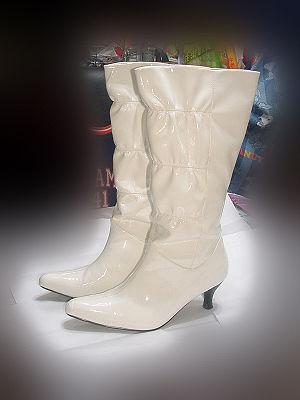
La botte est une chaussure unisexe, dont la tige enferme la jambe et le pied jusqu'à une hauteur qui dépend de l'usage auquel elle est destinée : cuisse, genou ou mollet.